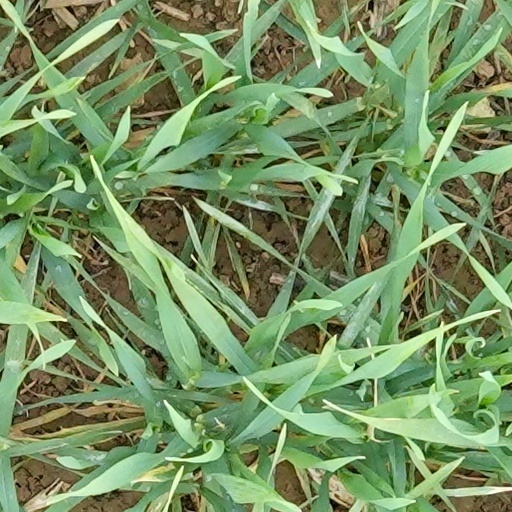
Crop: wheat